Social impact of the COVID-19 pandemic in the United States

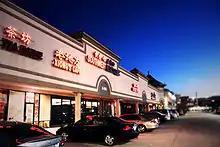
Chinatown in Houston faced a drop in customers after people falsely and maliciously spread rumors online of an outbreak of the coronavirus.

The pandemic put tremendous strain on the American incarceration system due to crowds of vulnerable inmates and limited access to medical care. The social distancing required to minimize the spread of infection has been difficult if not impossible to practice in compliance with existing standards of practice; and facilities were slow to adopt new, health-conscious policies. According to a research team at Northwestern University in September 2021, “U.S. facilities ‘have effectively become infectious disease incubators’”; and the president of the Cook Country Board of Commissioners stated that “’our jails are petri dishes’”. At peak, as many as 25,000 prisoners across the United States tested positive for COVID-19 in a single week. By June 2021 more than 500,000 prisoners had tested positive for COVID-19; and as of December 2021, about 34 of every 100 people in US prisons had been infected with COVID-19, almost 4-times the rate of the national population. and there is widespread belief that such data coming from detention facilities is inaccurate and underreported.